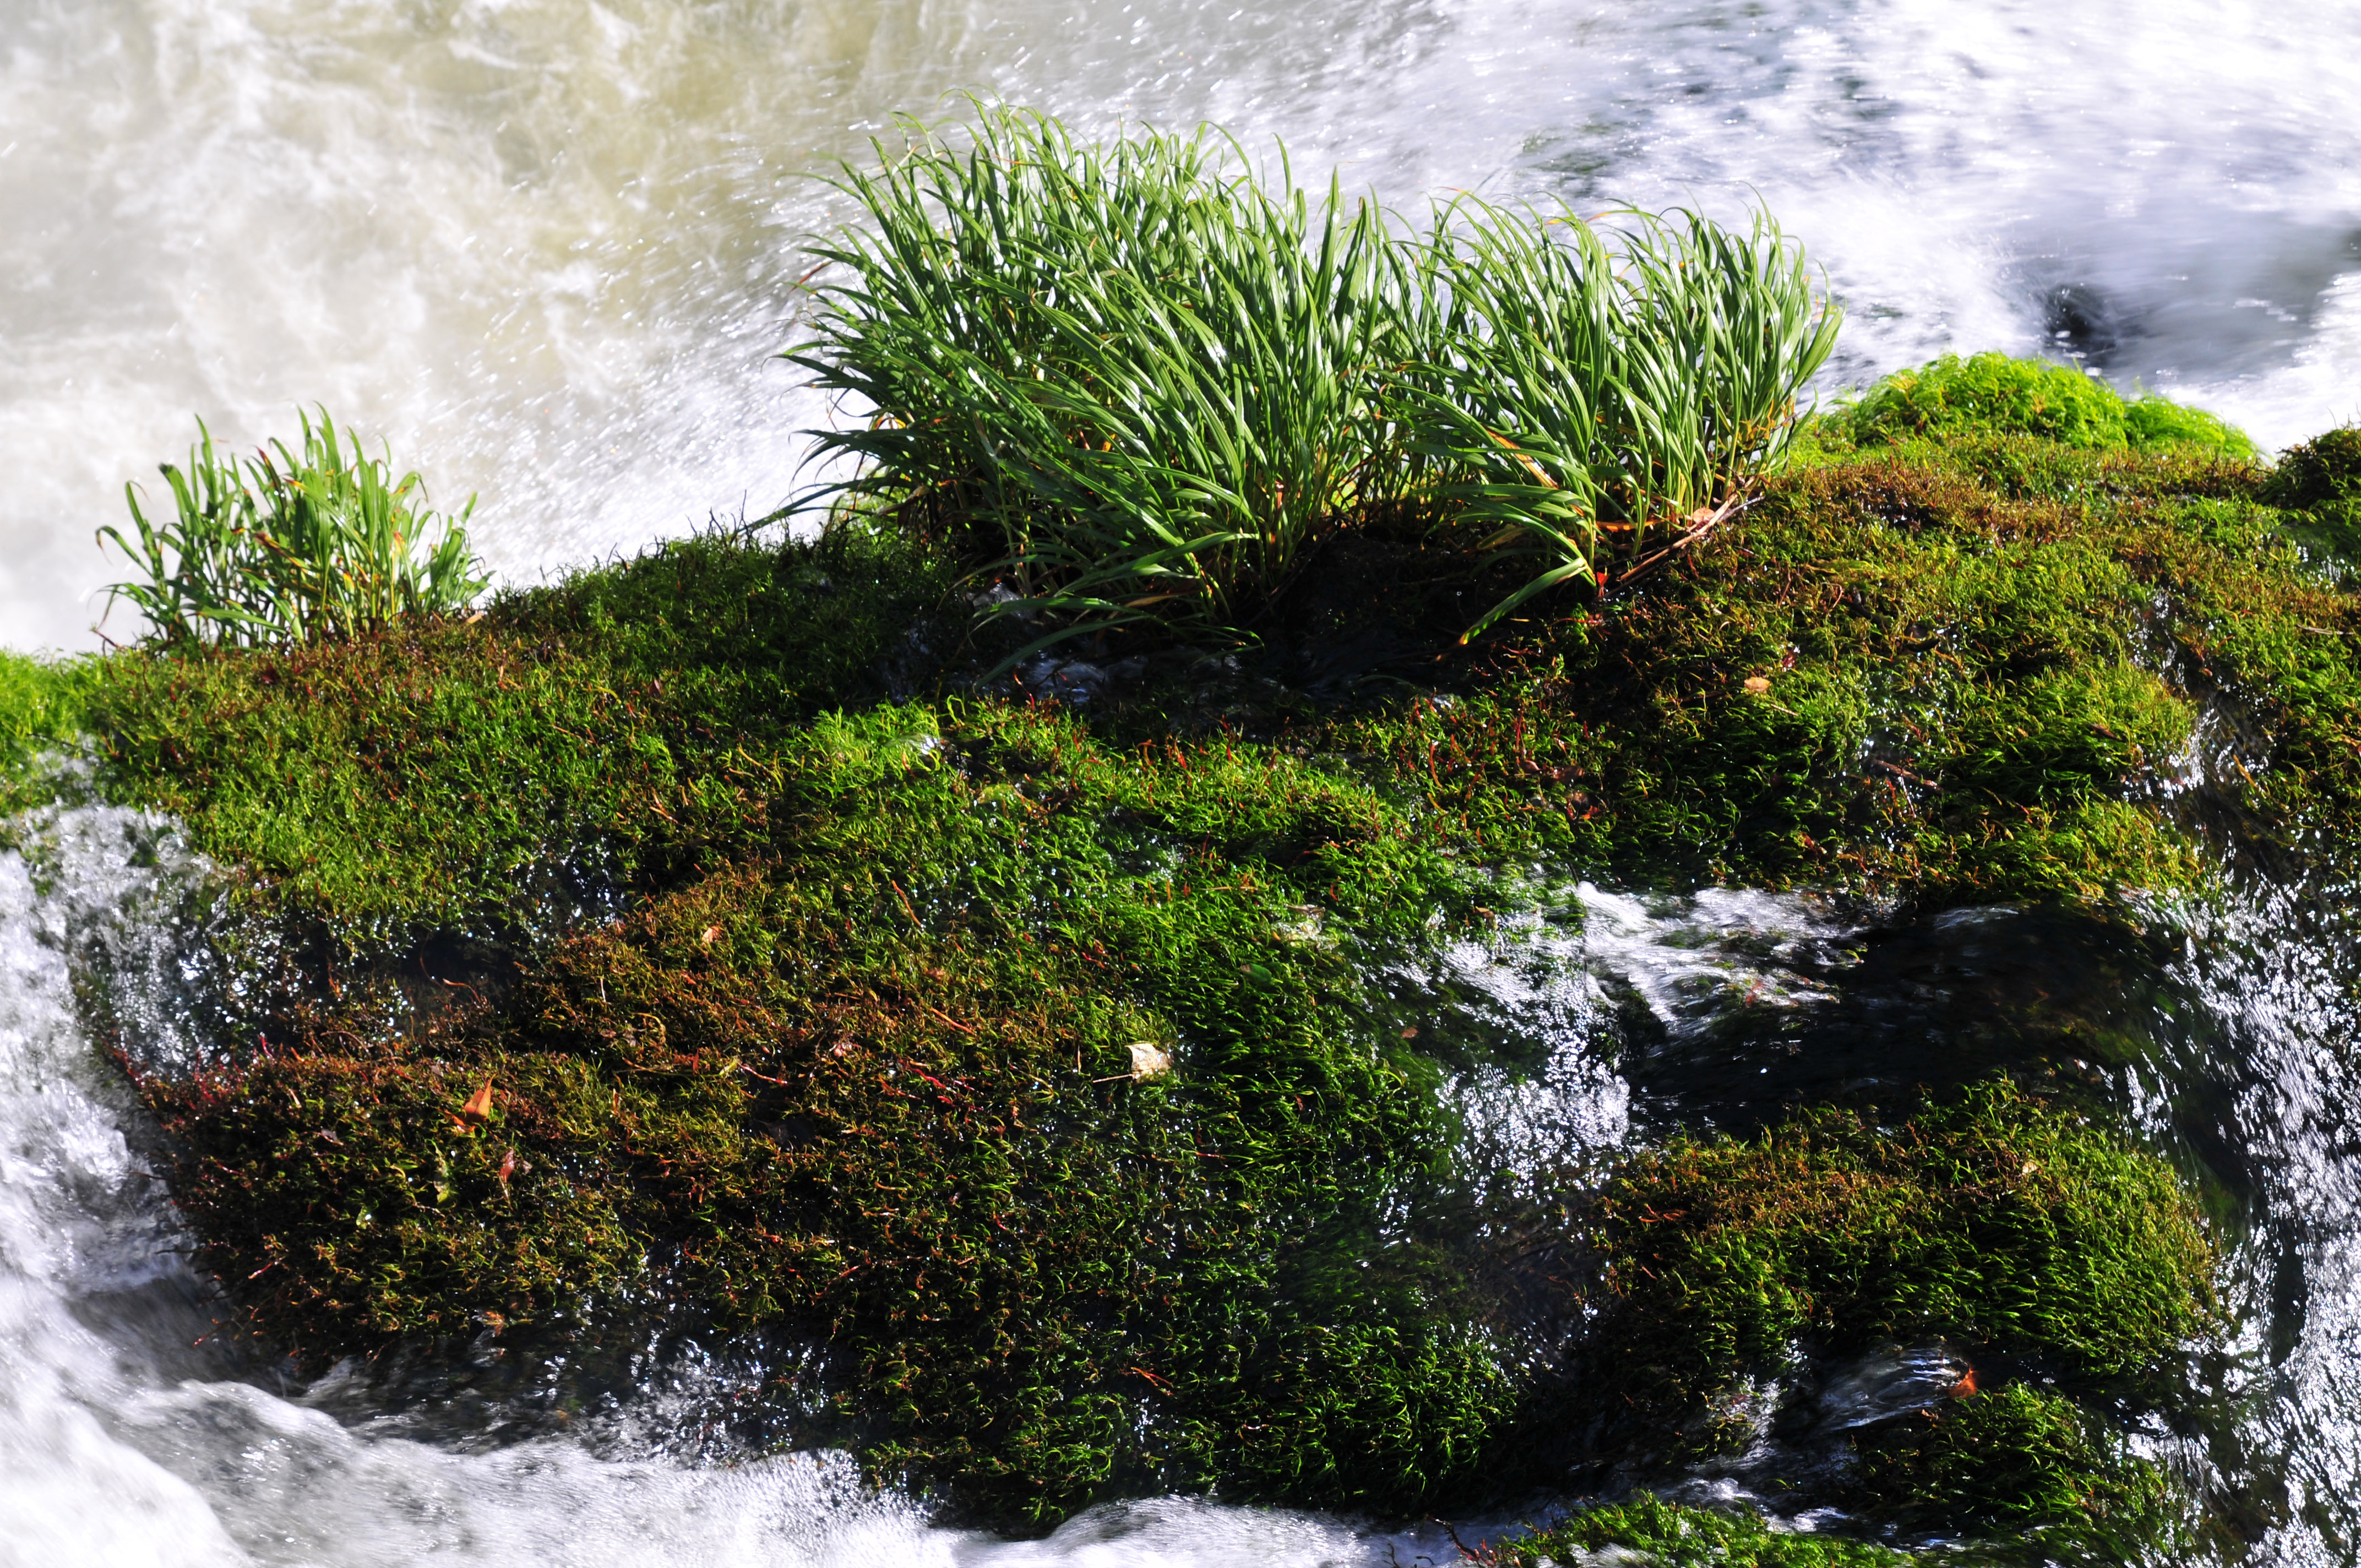
tree, grass, rock, plant, leaf, flower, moss, pond, stream, botany, nikon, garden, flora, vegetation, shrub, argentina, brasil, iguazu, water feature, ecosystem, d300, approved, woody plant, land plant, non vascular land plant